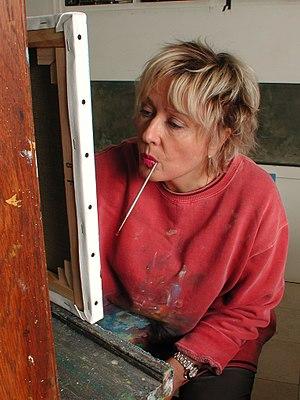
portrait
Michèle Battut, née le 27 octobre 1946 à Paris est une artiste peintre, lithographe et sculptrice française.